University of Applied Sciences Offenburg

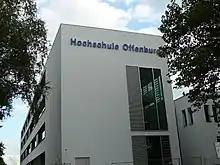

The University of Applied Sciences Offenburg, with its head office in Offenburg and a branch in Gengenbach, is a German university owned by the state of Baden-Württemberg. It is one of the most important educational institutions in the southern Upper Rhine area. Currently, about 4,090 students are enrolled.